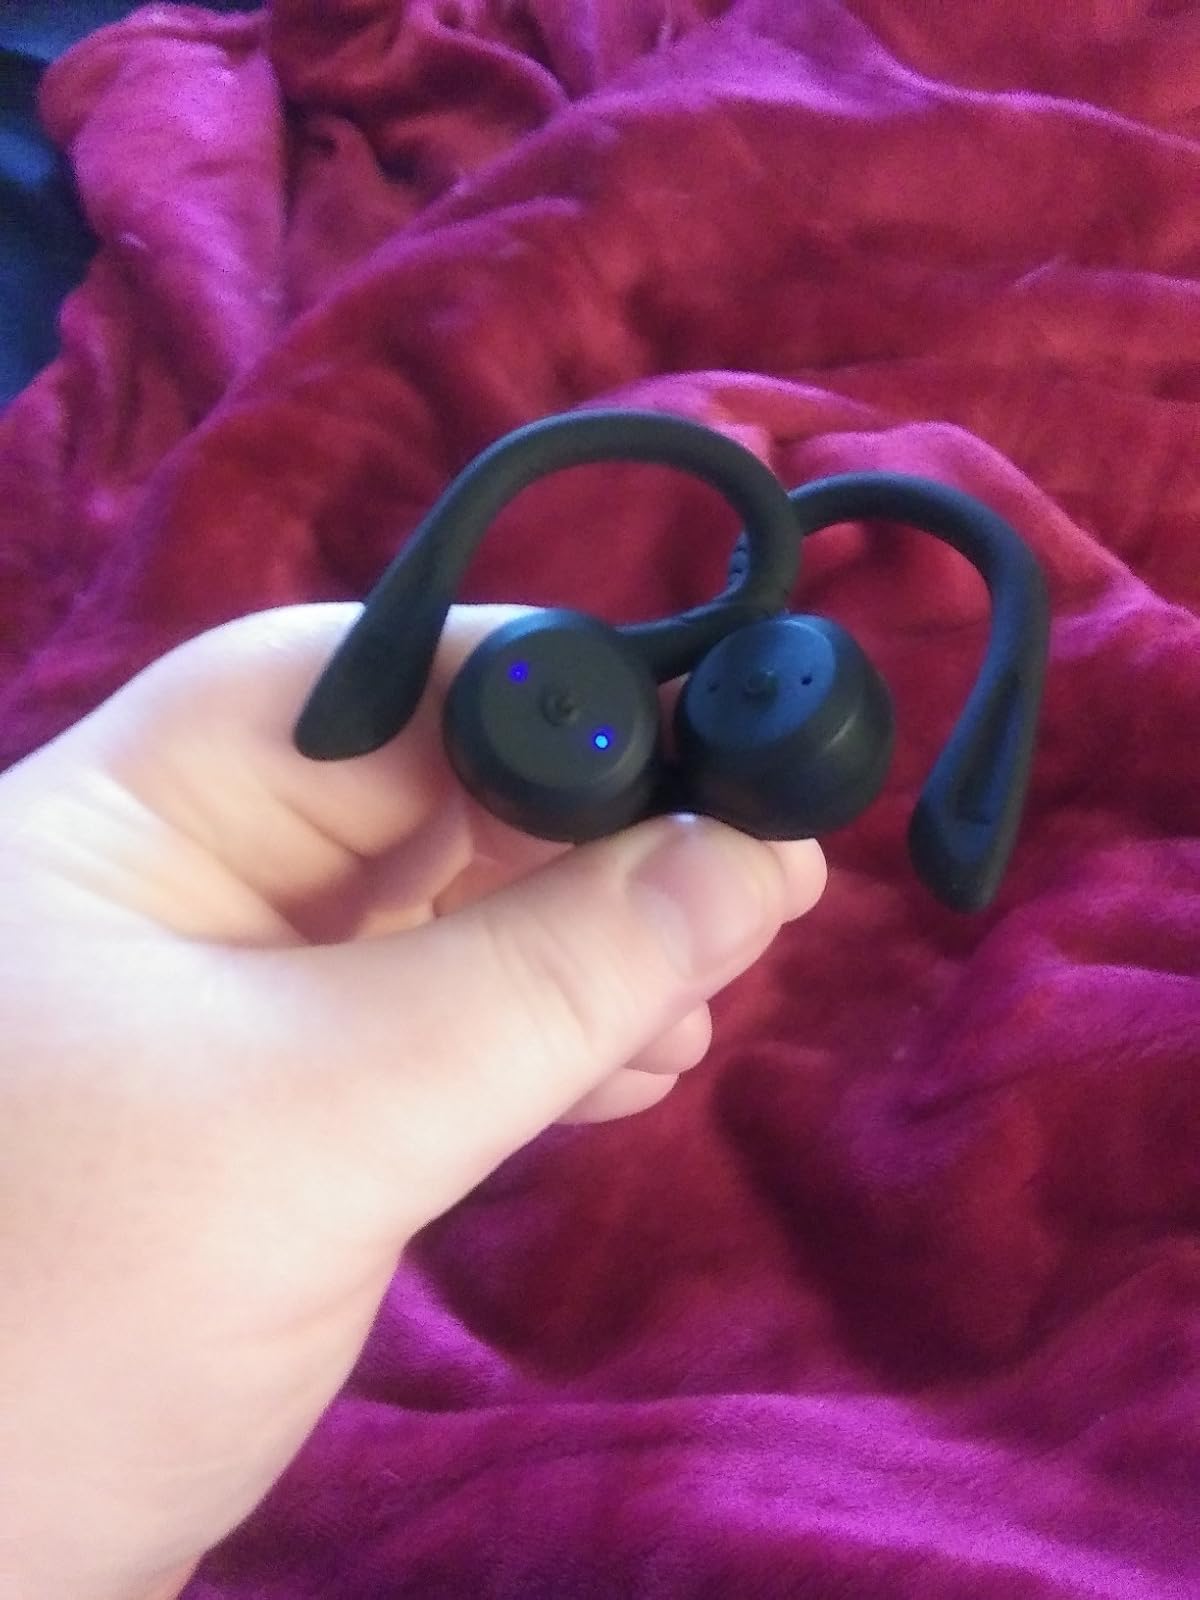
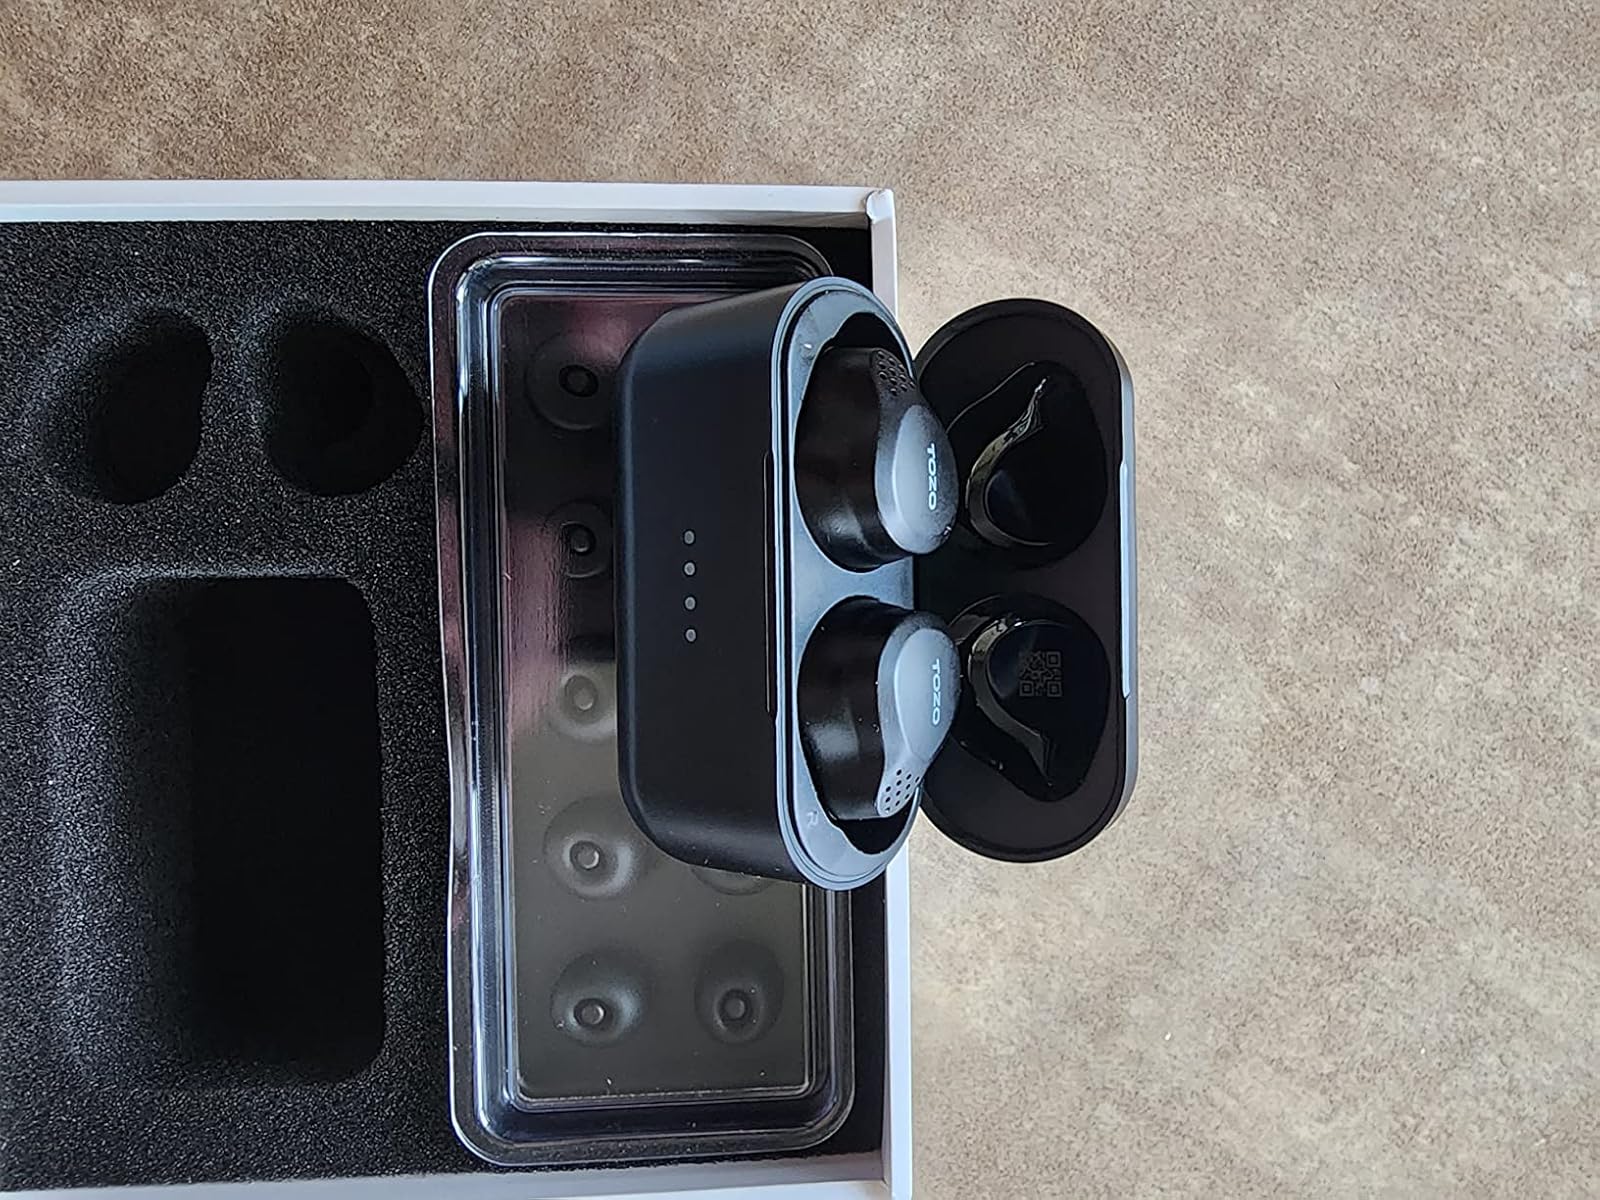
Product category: earbuds
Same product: no